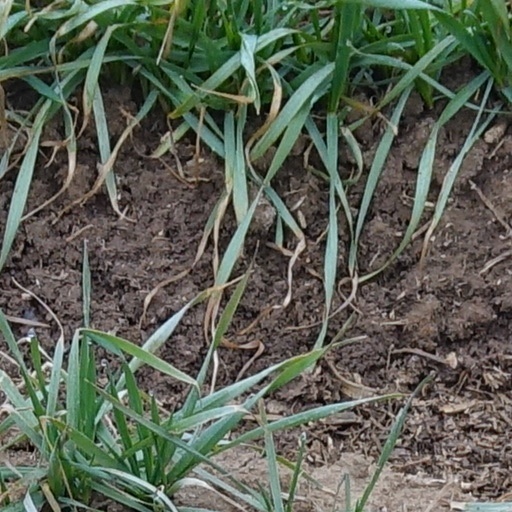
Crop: wheat